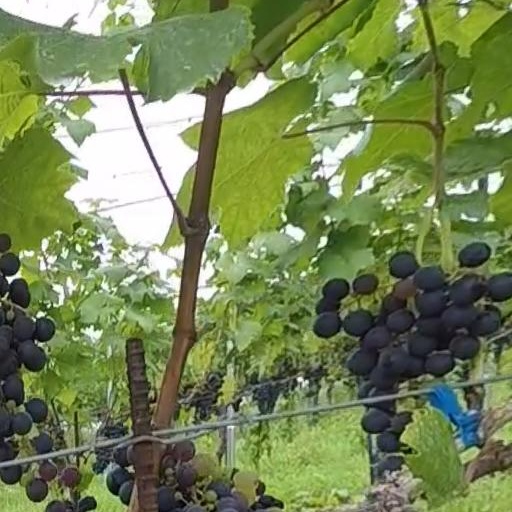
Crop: grape